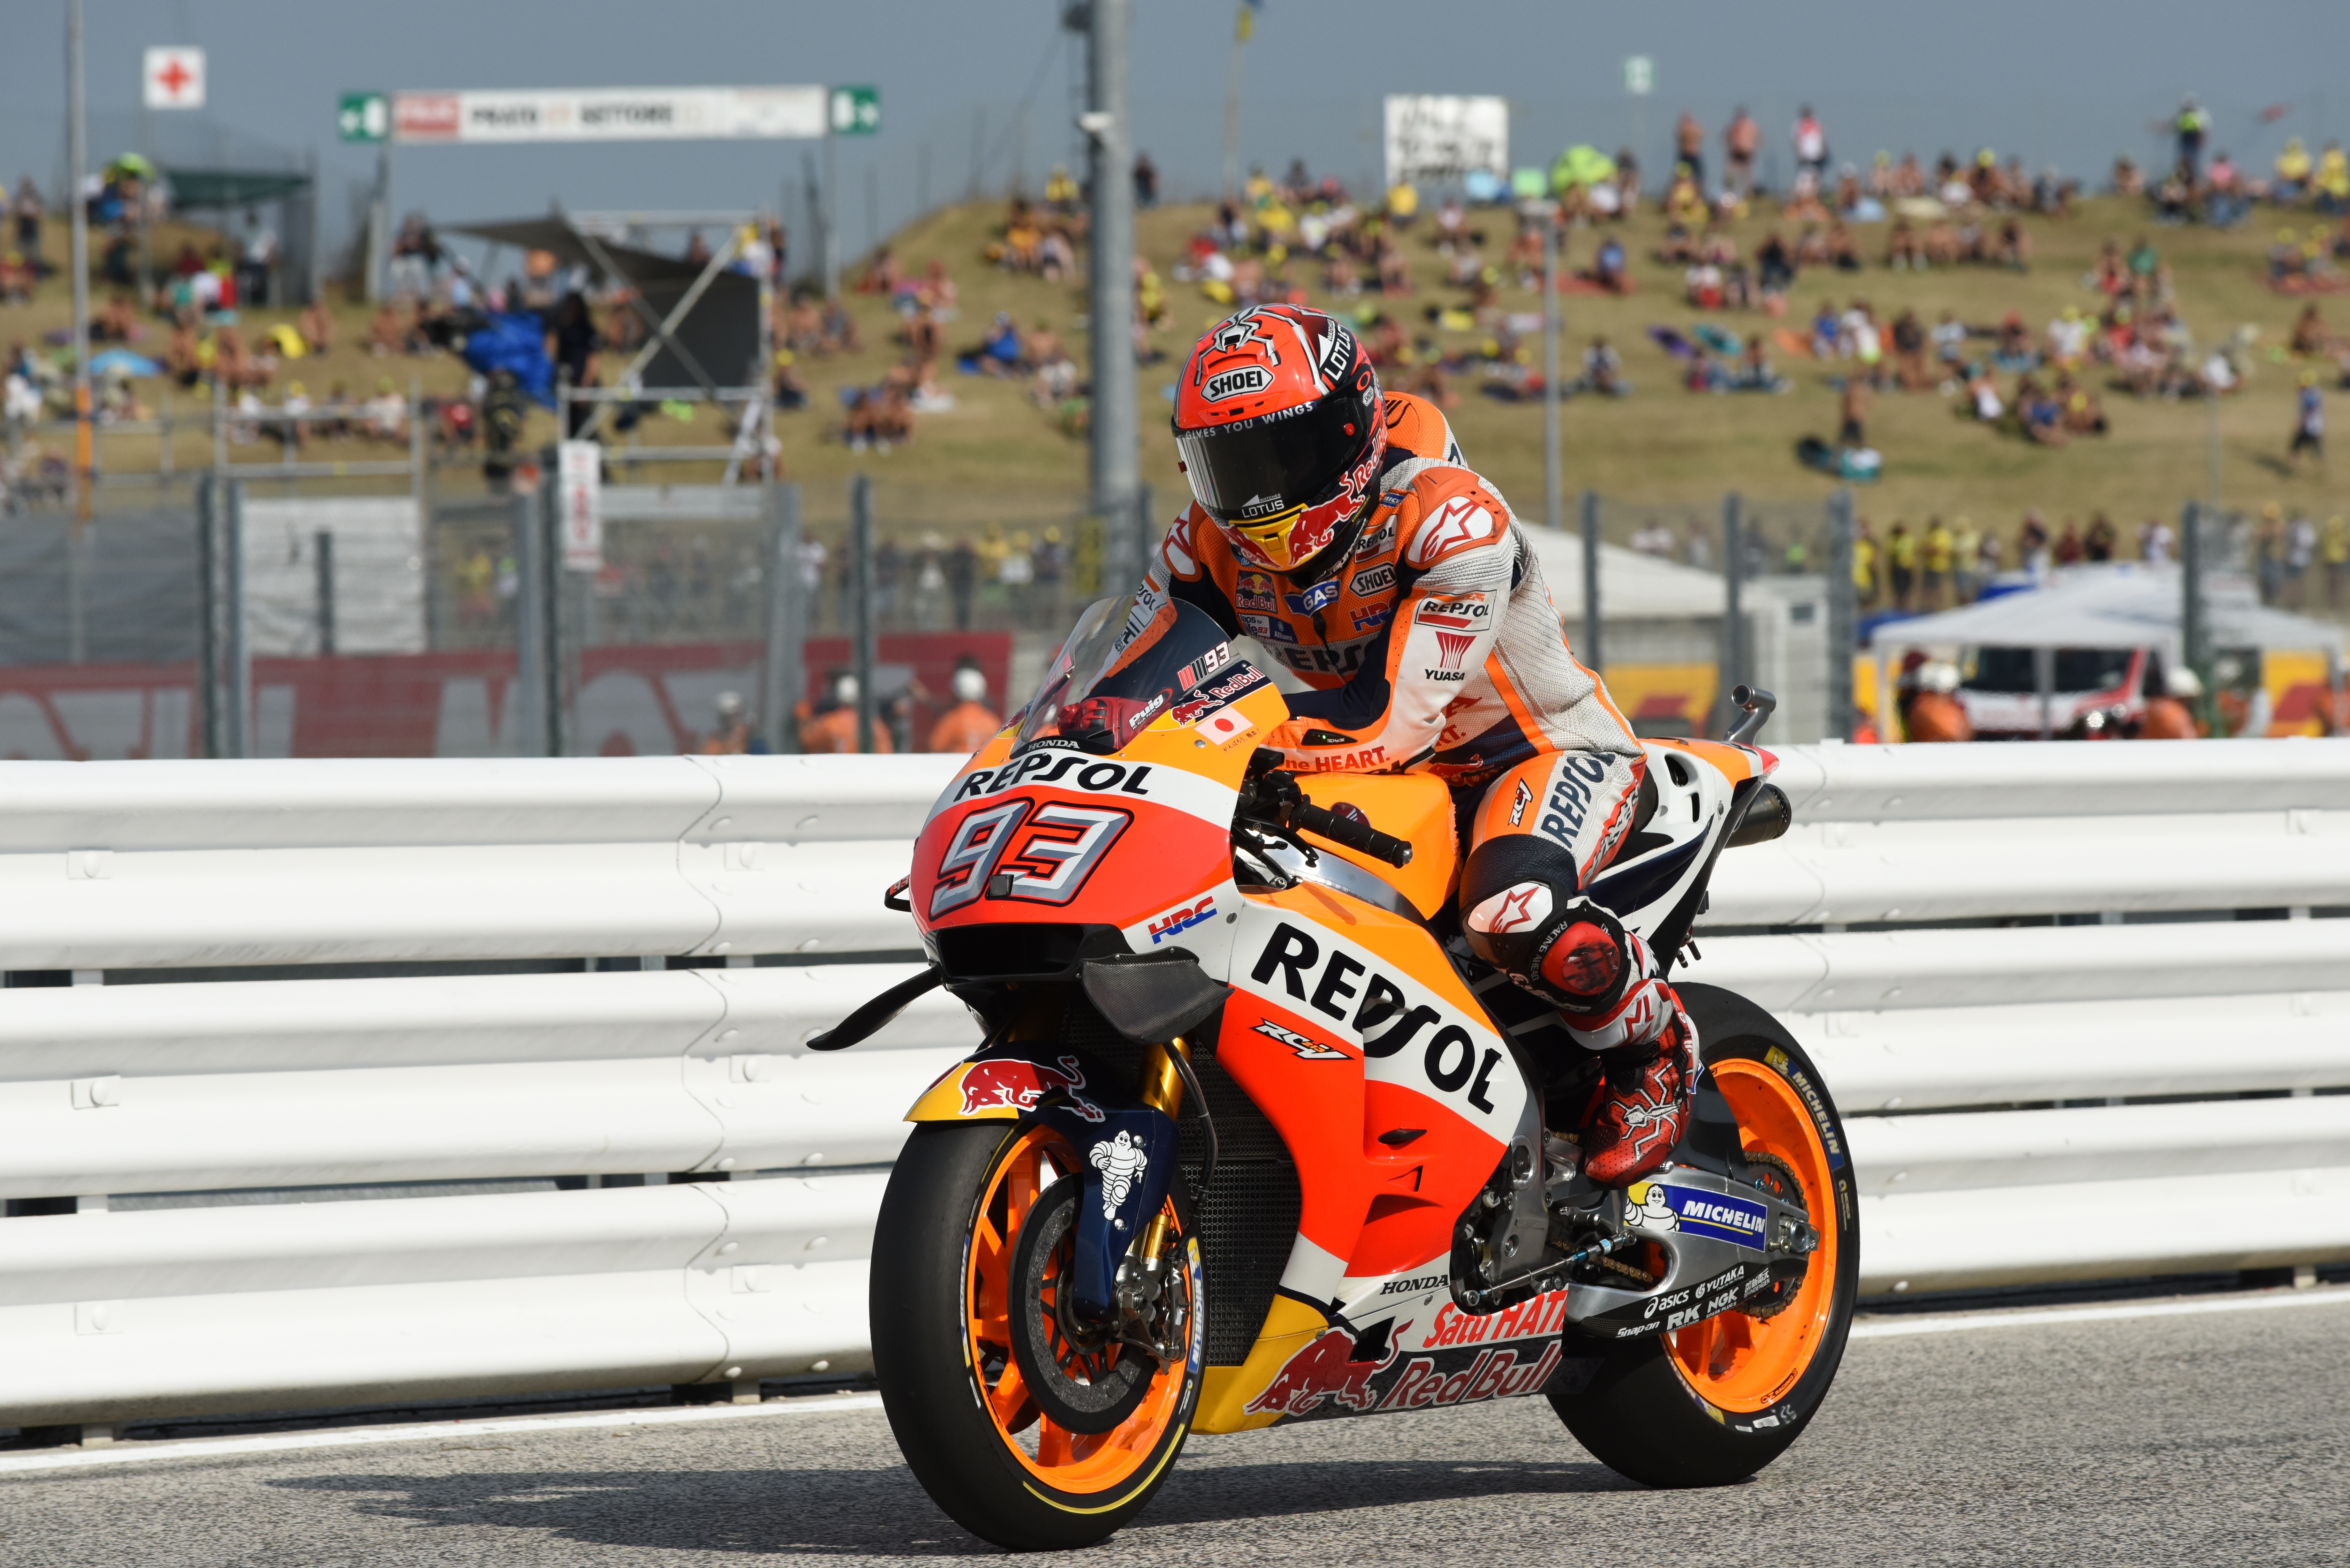
car, vehicle, motorcycle, box, race, moto, arrival, sports, racing, honda, motorsport, pitlane, motorcycling, misano, motogp, maquez, motorcycle racing, road racing, automobile make, stunt performer, motorcycle speedway, auto race, endurocross, dirt track racing, superbike racing, supermoto, grand prix motorcycle racing